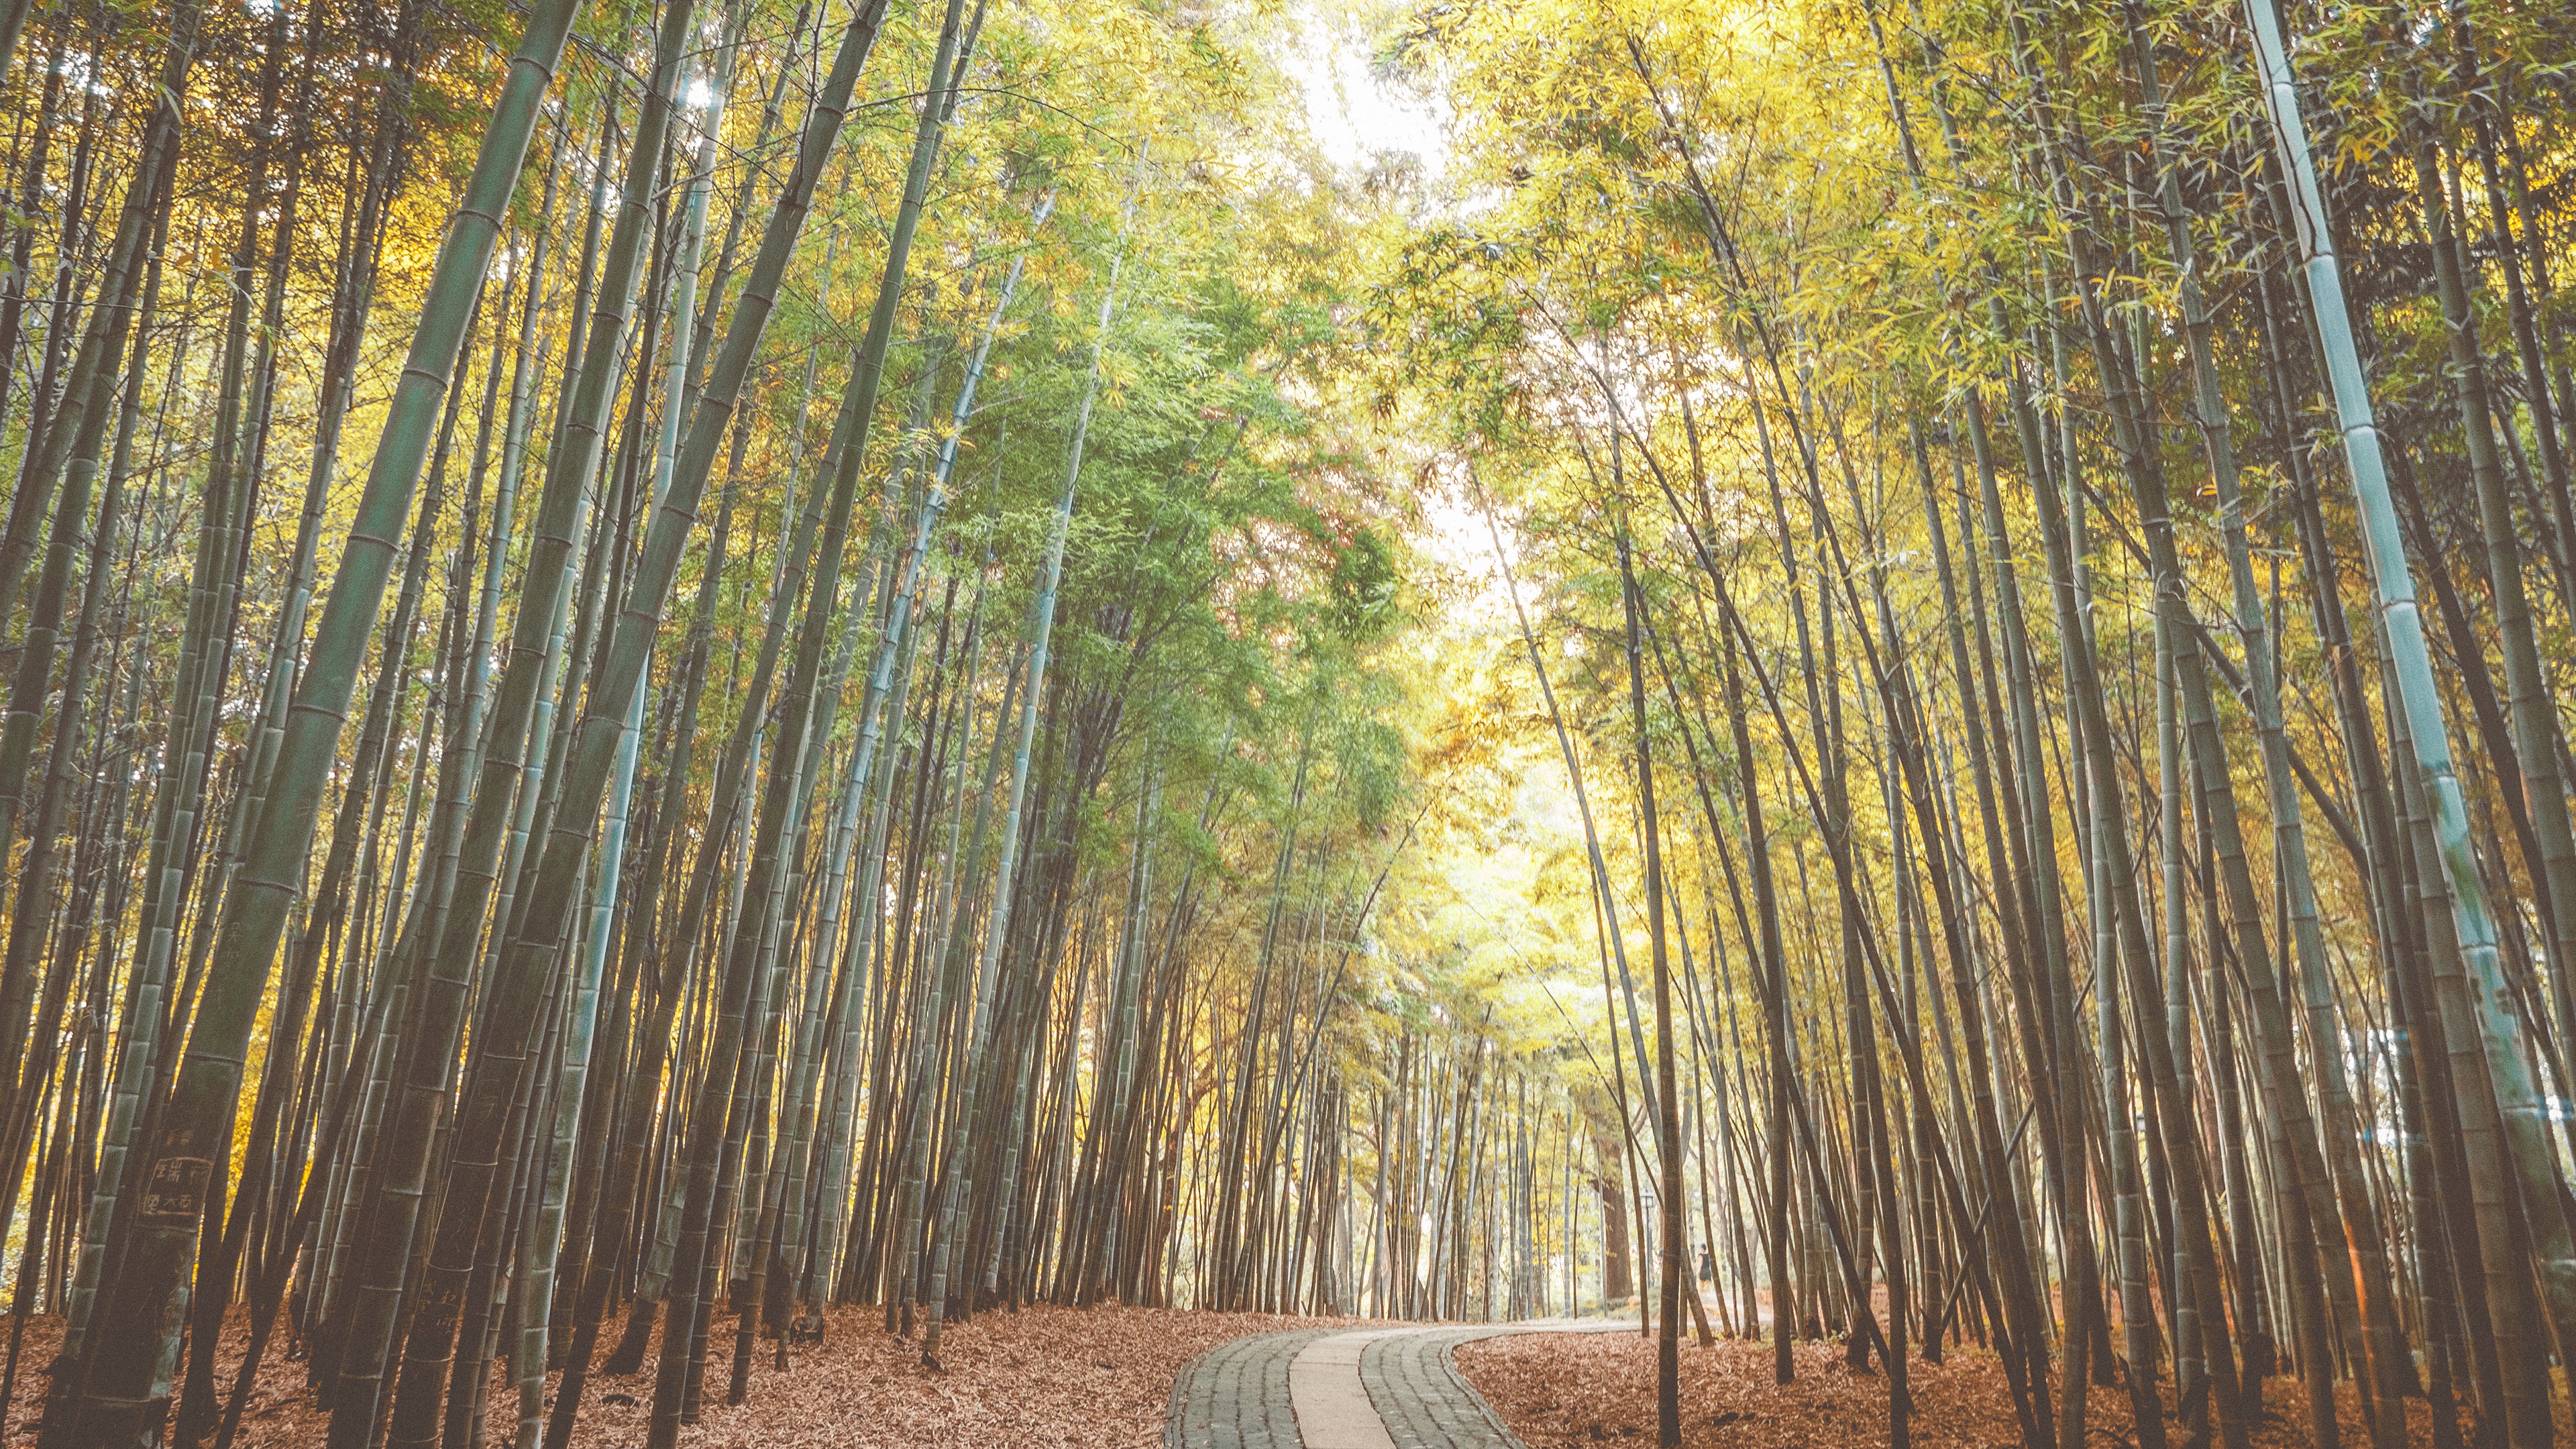
tree, forest, branch, plant, sunlight, leaf, autumn, season, deciduous, wetland, grove, woodland, habitat, bamboo, ecosystem, biome, old growth forest, natural environment, atmospheric phenomenon, grass family, woody plant, temperate broadleaf and mixed forest, temperate coniferous forest